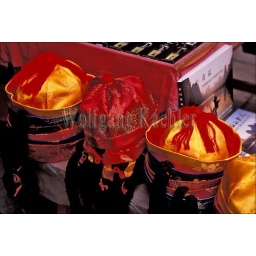
China, guangxi province, near guilin, yangshuo, street scene, colorful souvenir hats